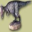
Label: dinosaur